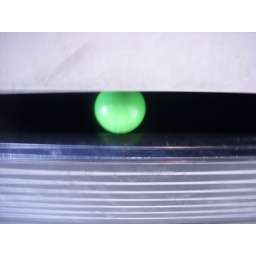
Green ball in vending machine